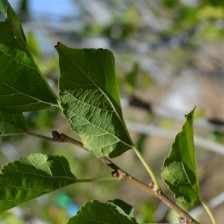
Variety: Kamphaengsaeng42